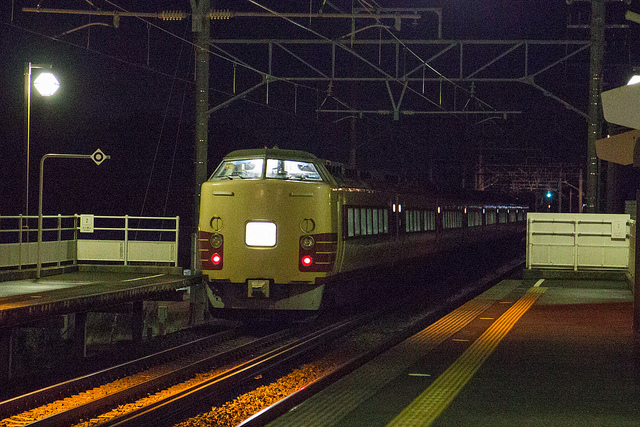
A train is at the station in the dark at night

A sleek commuter train traveling late at night.

Train on the tracks at nighttime with the indoor lights on.

In the nighttime, a yellow train is on the train tracks.

a train on a train track with a dark sky background